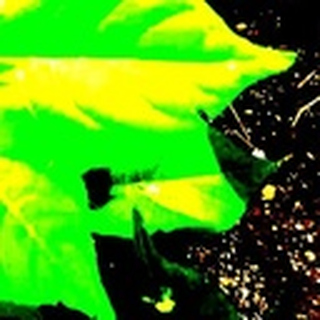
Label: healthy_cotton